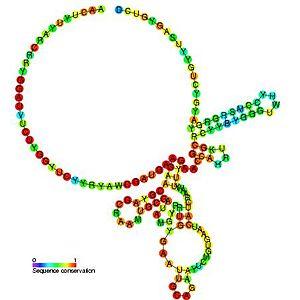
L'ARN ribosomique 5,8S est l'un des deux petits ARN ribosomiques constituant la grande sous-unité 60S des ribosomes d'eucaryotes. Chez l'homme, il est constitué de 156 nucléotides. Il est transcrit par ARN polymérase I au sein du précurseur 45S contenant également l'ARNr 18S de la petite sous-unité et l'ARNr 28S de la grande sous-unité. Il jouerait un rôle important dans la translocation des ribosomes. Cet ARN ribosomique est également connu pour former une liaison covalente avec la protéine p53. Il peut par ailleurs être utilisé comme gène de référence pour la détection de micro-ARN.